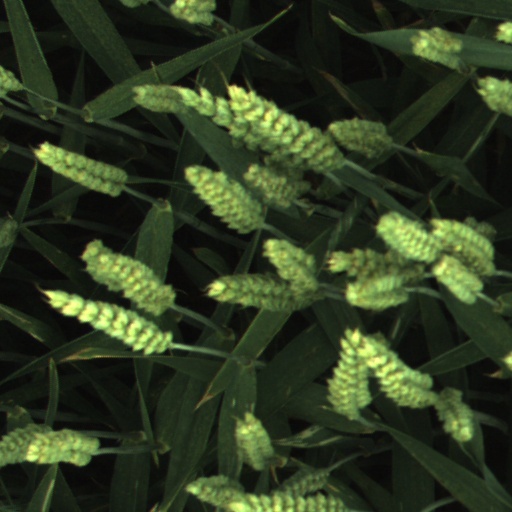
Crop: wheat